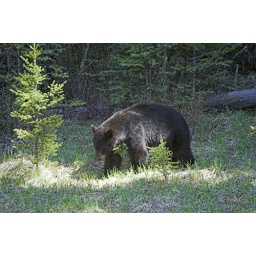
Black bear foraging by the road